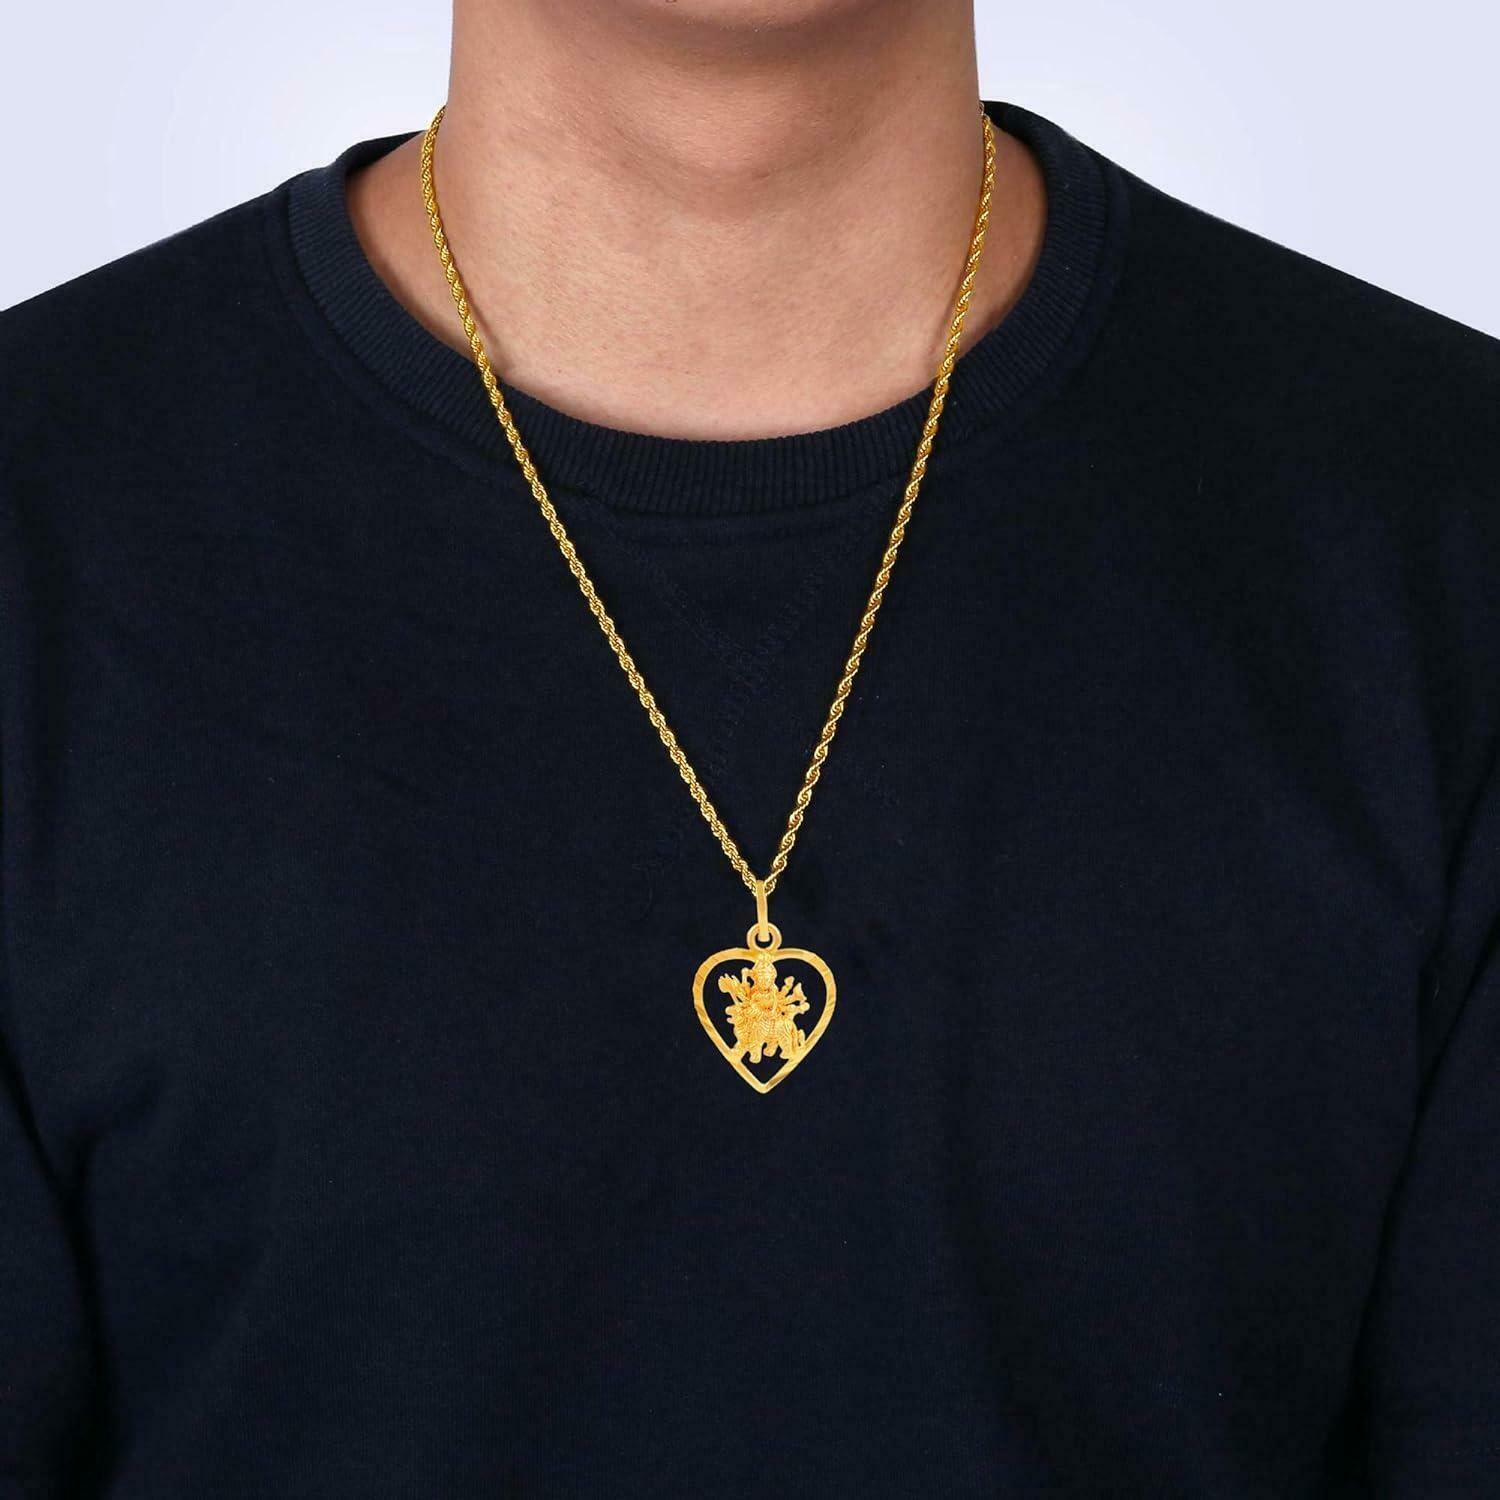
Morir Unisex Adult Gold Necklace With Rope Chain
Type: Necklaces & Pendants
Brand: MORIR
Price: Rs. 349
 Gold plated brass sherawali ambe maa devi durga pendant locket chain necklace for men women. durga, in hinduism, a principal form of the goddess, also known as devi and shakti. the ultimate spiritual pendant, this durga in heartshape pendant has a rich look and is attractive, stylish and elegant piece of jewellery. the image of durga instills power and belief.
Features: Gold Plated Brass Sherawali Ambe Maa Devi Durga Pendant Locket Chain Necklace For Men Women,Dimensions : Length: (1 Inches) , Width: ( 0.78 Inches) , Height: 22 Inches (55.88 Cm). Material: Brass With Golden Finish.,Made From Quality Brass And Handmade In India.,Durga Image In Heart Design, A Stylish Spiritual Jewellery. Ideal For Men, Women, Boys, Girls & Kids.,It Can Match With Any Of Your Outfit Be It Kurta Leggings, Tops Jeans, Tshirt, Shirt, Office Or Casual Wear.